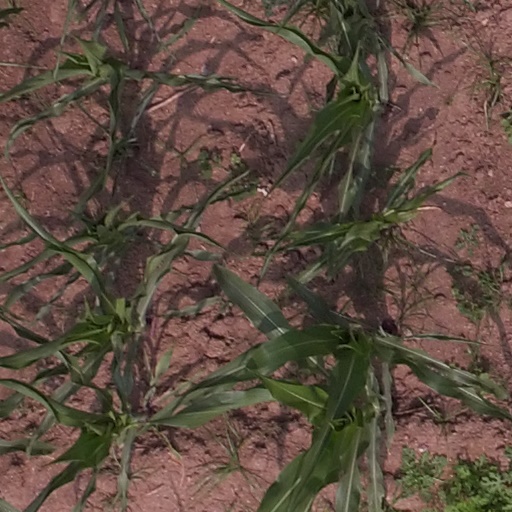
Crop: maize; corn